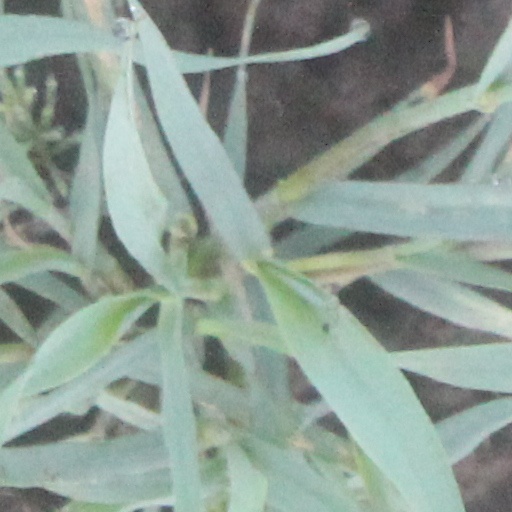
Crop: wheat